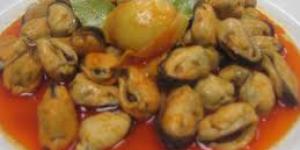
mejillones escabechados con lecho de patatas